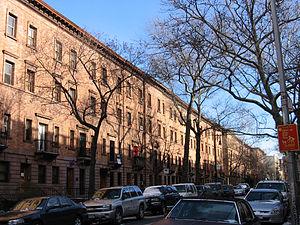
La gentrification, mot issu de l'anglais gentrification — en français québécois embourgeoisement ou, dans la presse, boboïsation — désigne « les transformations de quartiers populaires dues à l’arrivée de catégories sociales plus favorisées qui réhabilitent certains logements et importent des modes de vie et de consommation différents ».